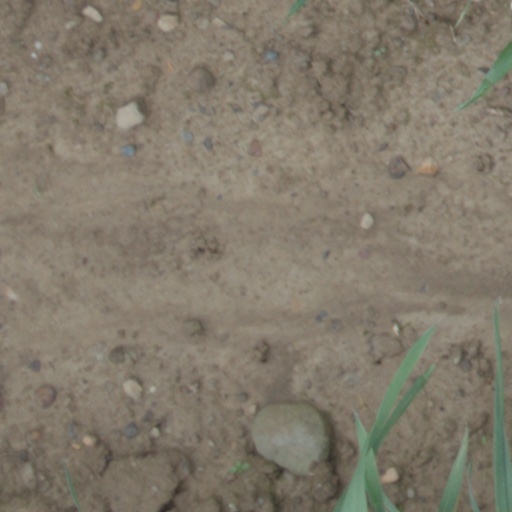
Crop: wheat